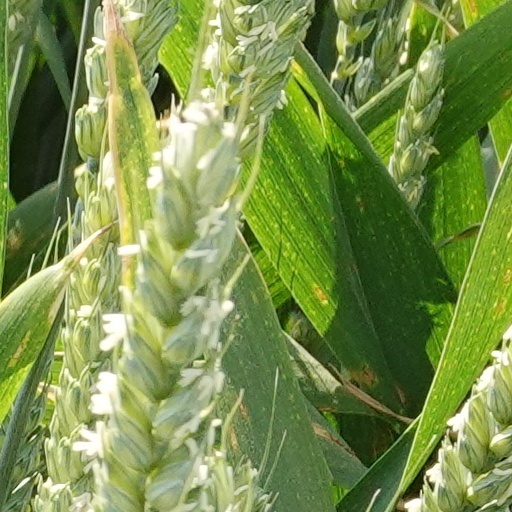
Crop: wheat